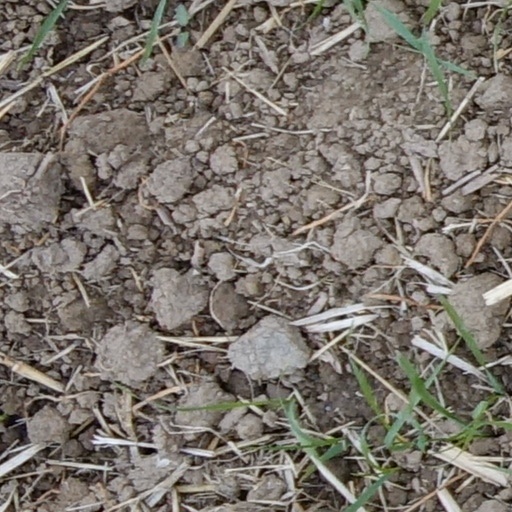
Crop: wheat